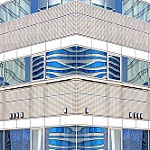
Scene: Outdoor